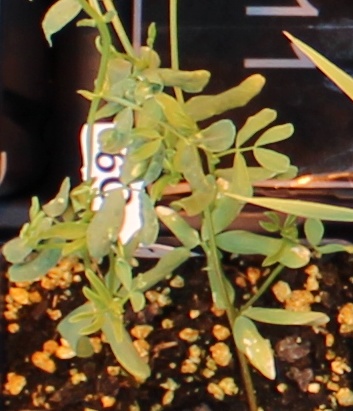
Label: Lentil